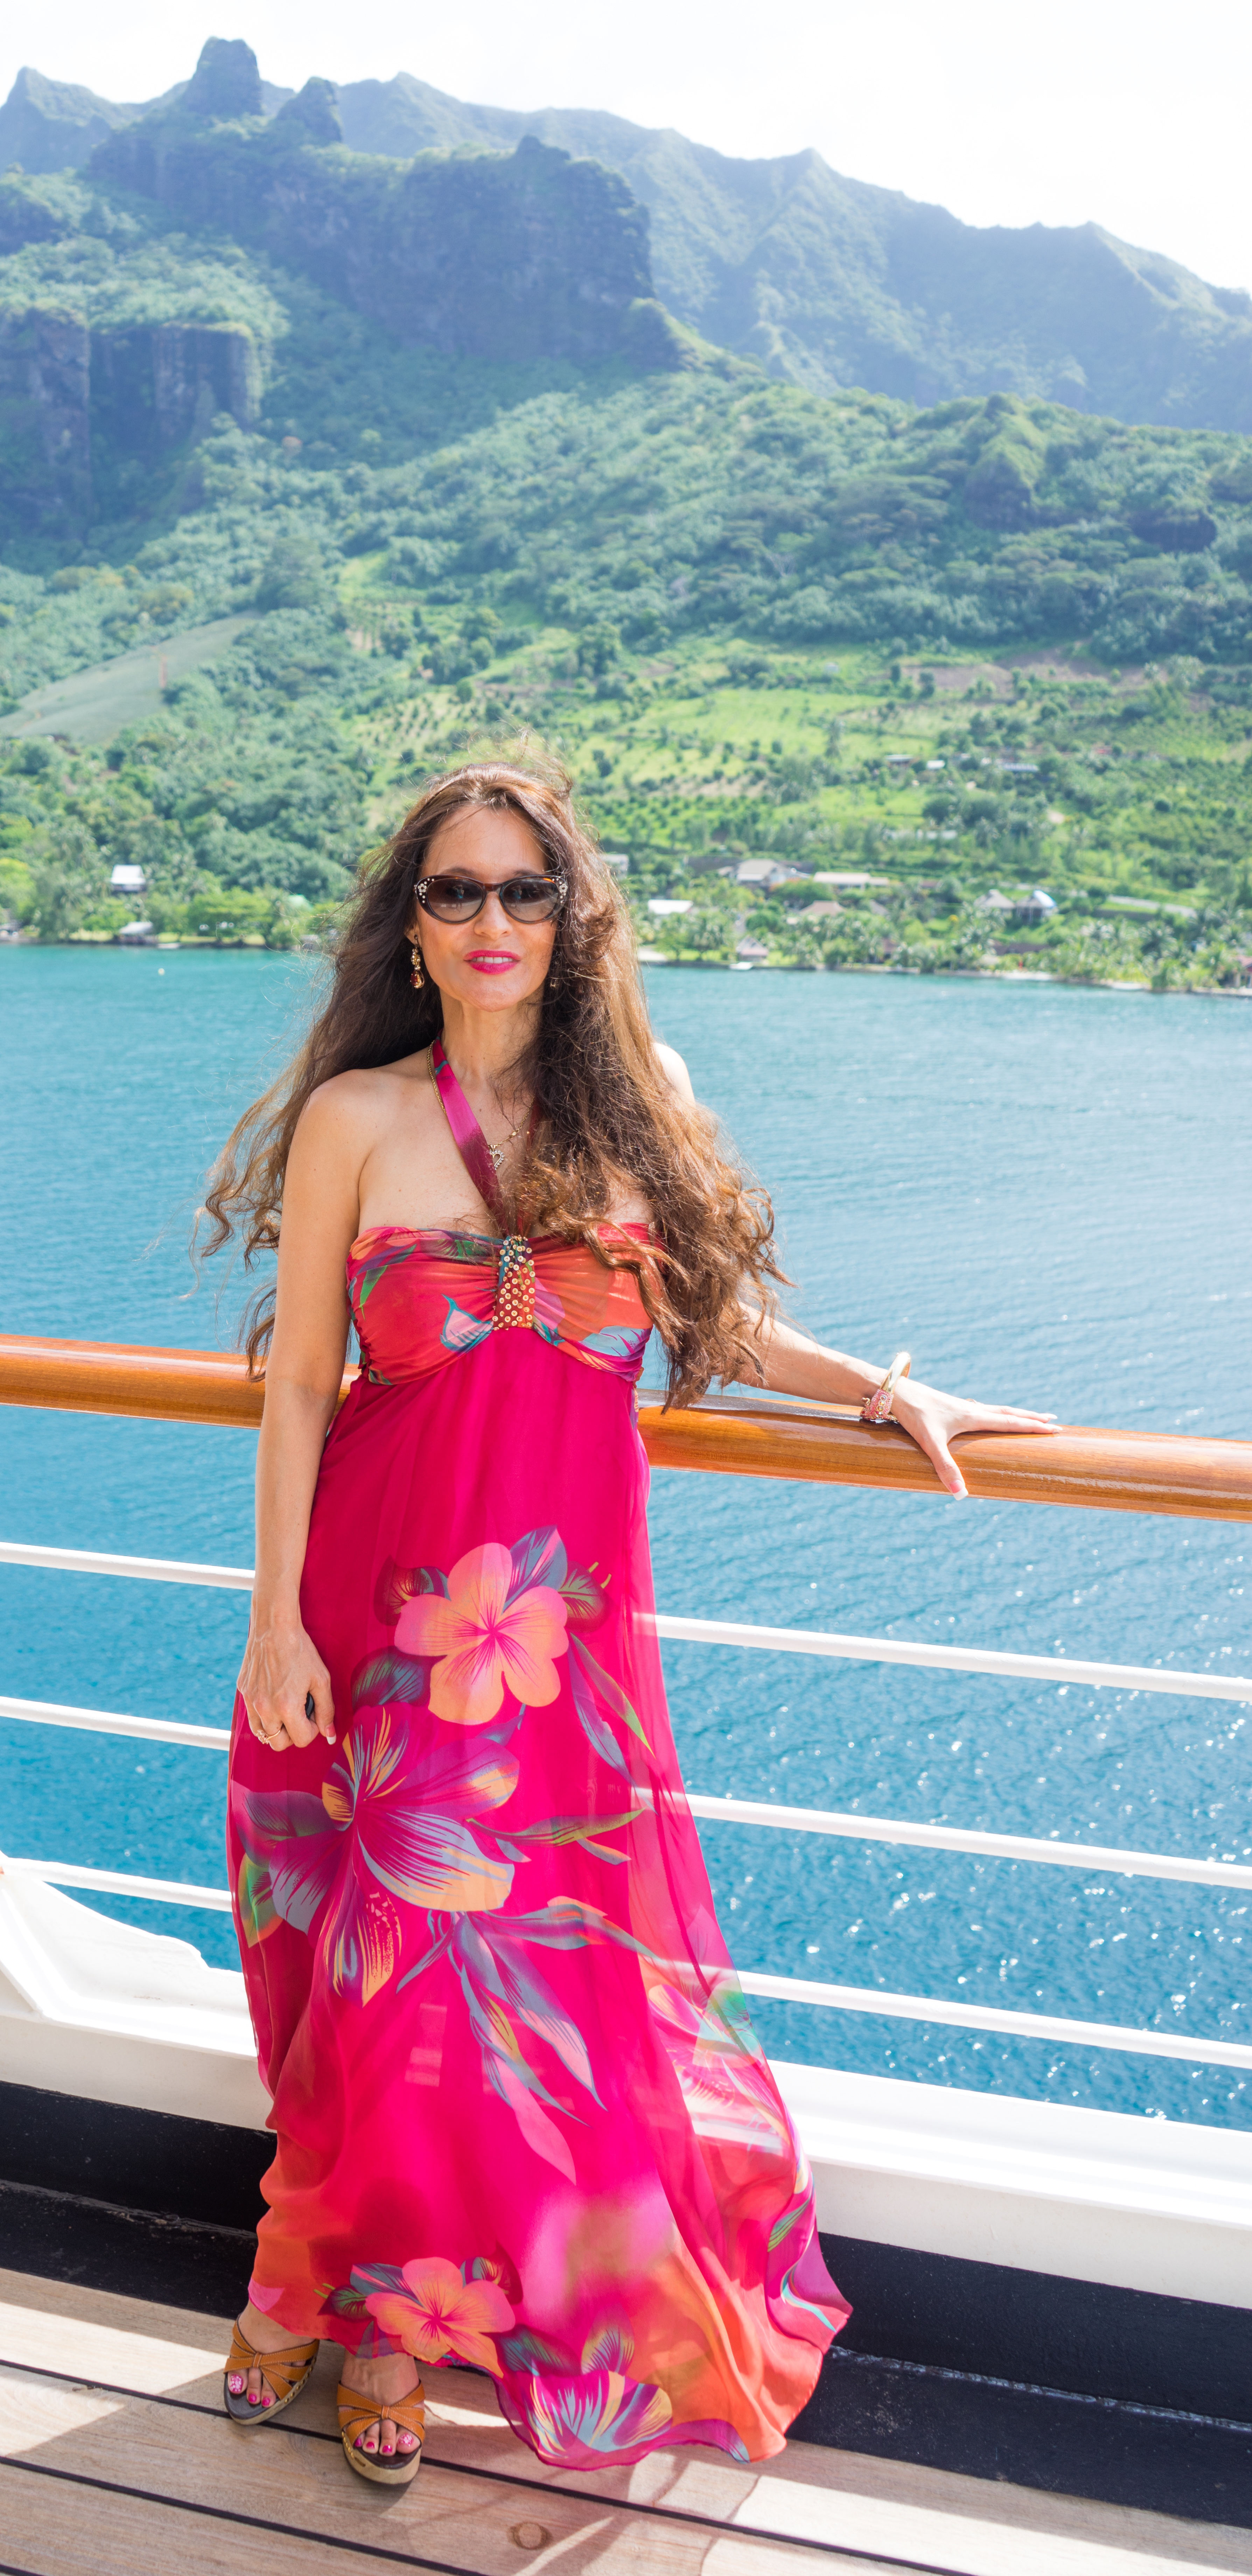
ocean, woman, boat, vacation, tan, portrait, model, red, lagoon, blue, clothing, colorful, dress, turquoise, mountains, beauty, exotic, tahiti, photo shoot, moorea, french polynesia